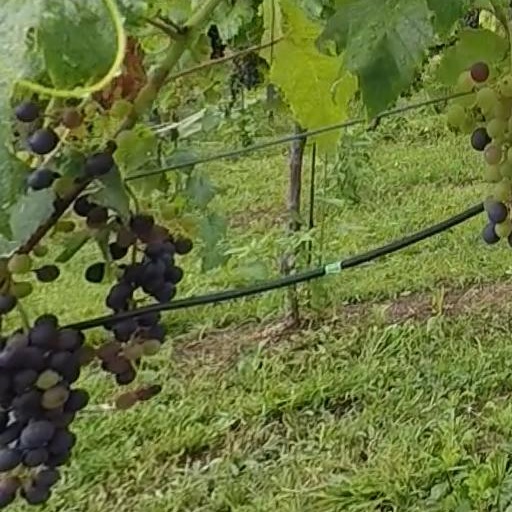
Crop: grape